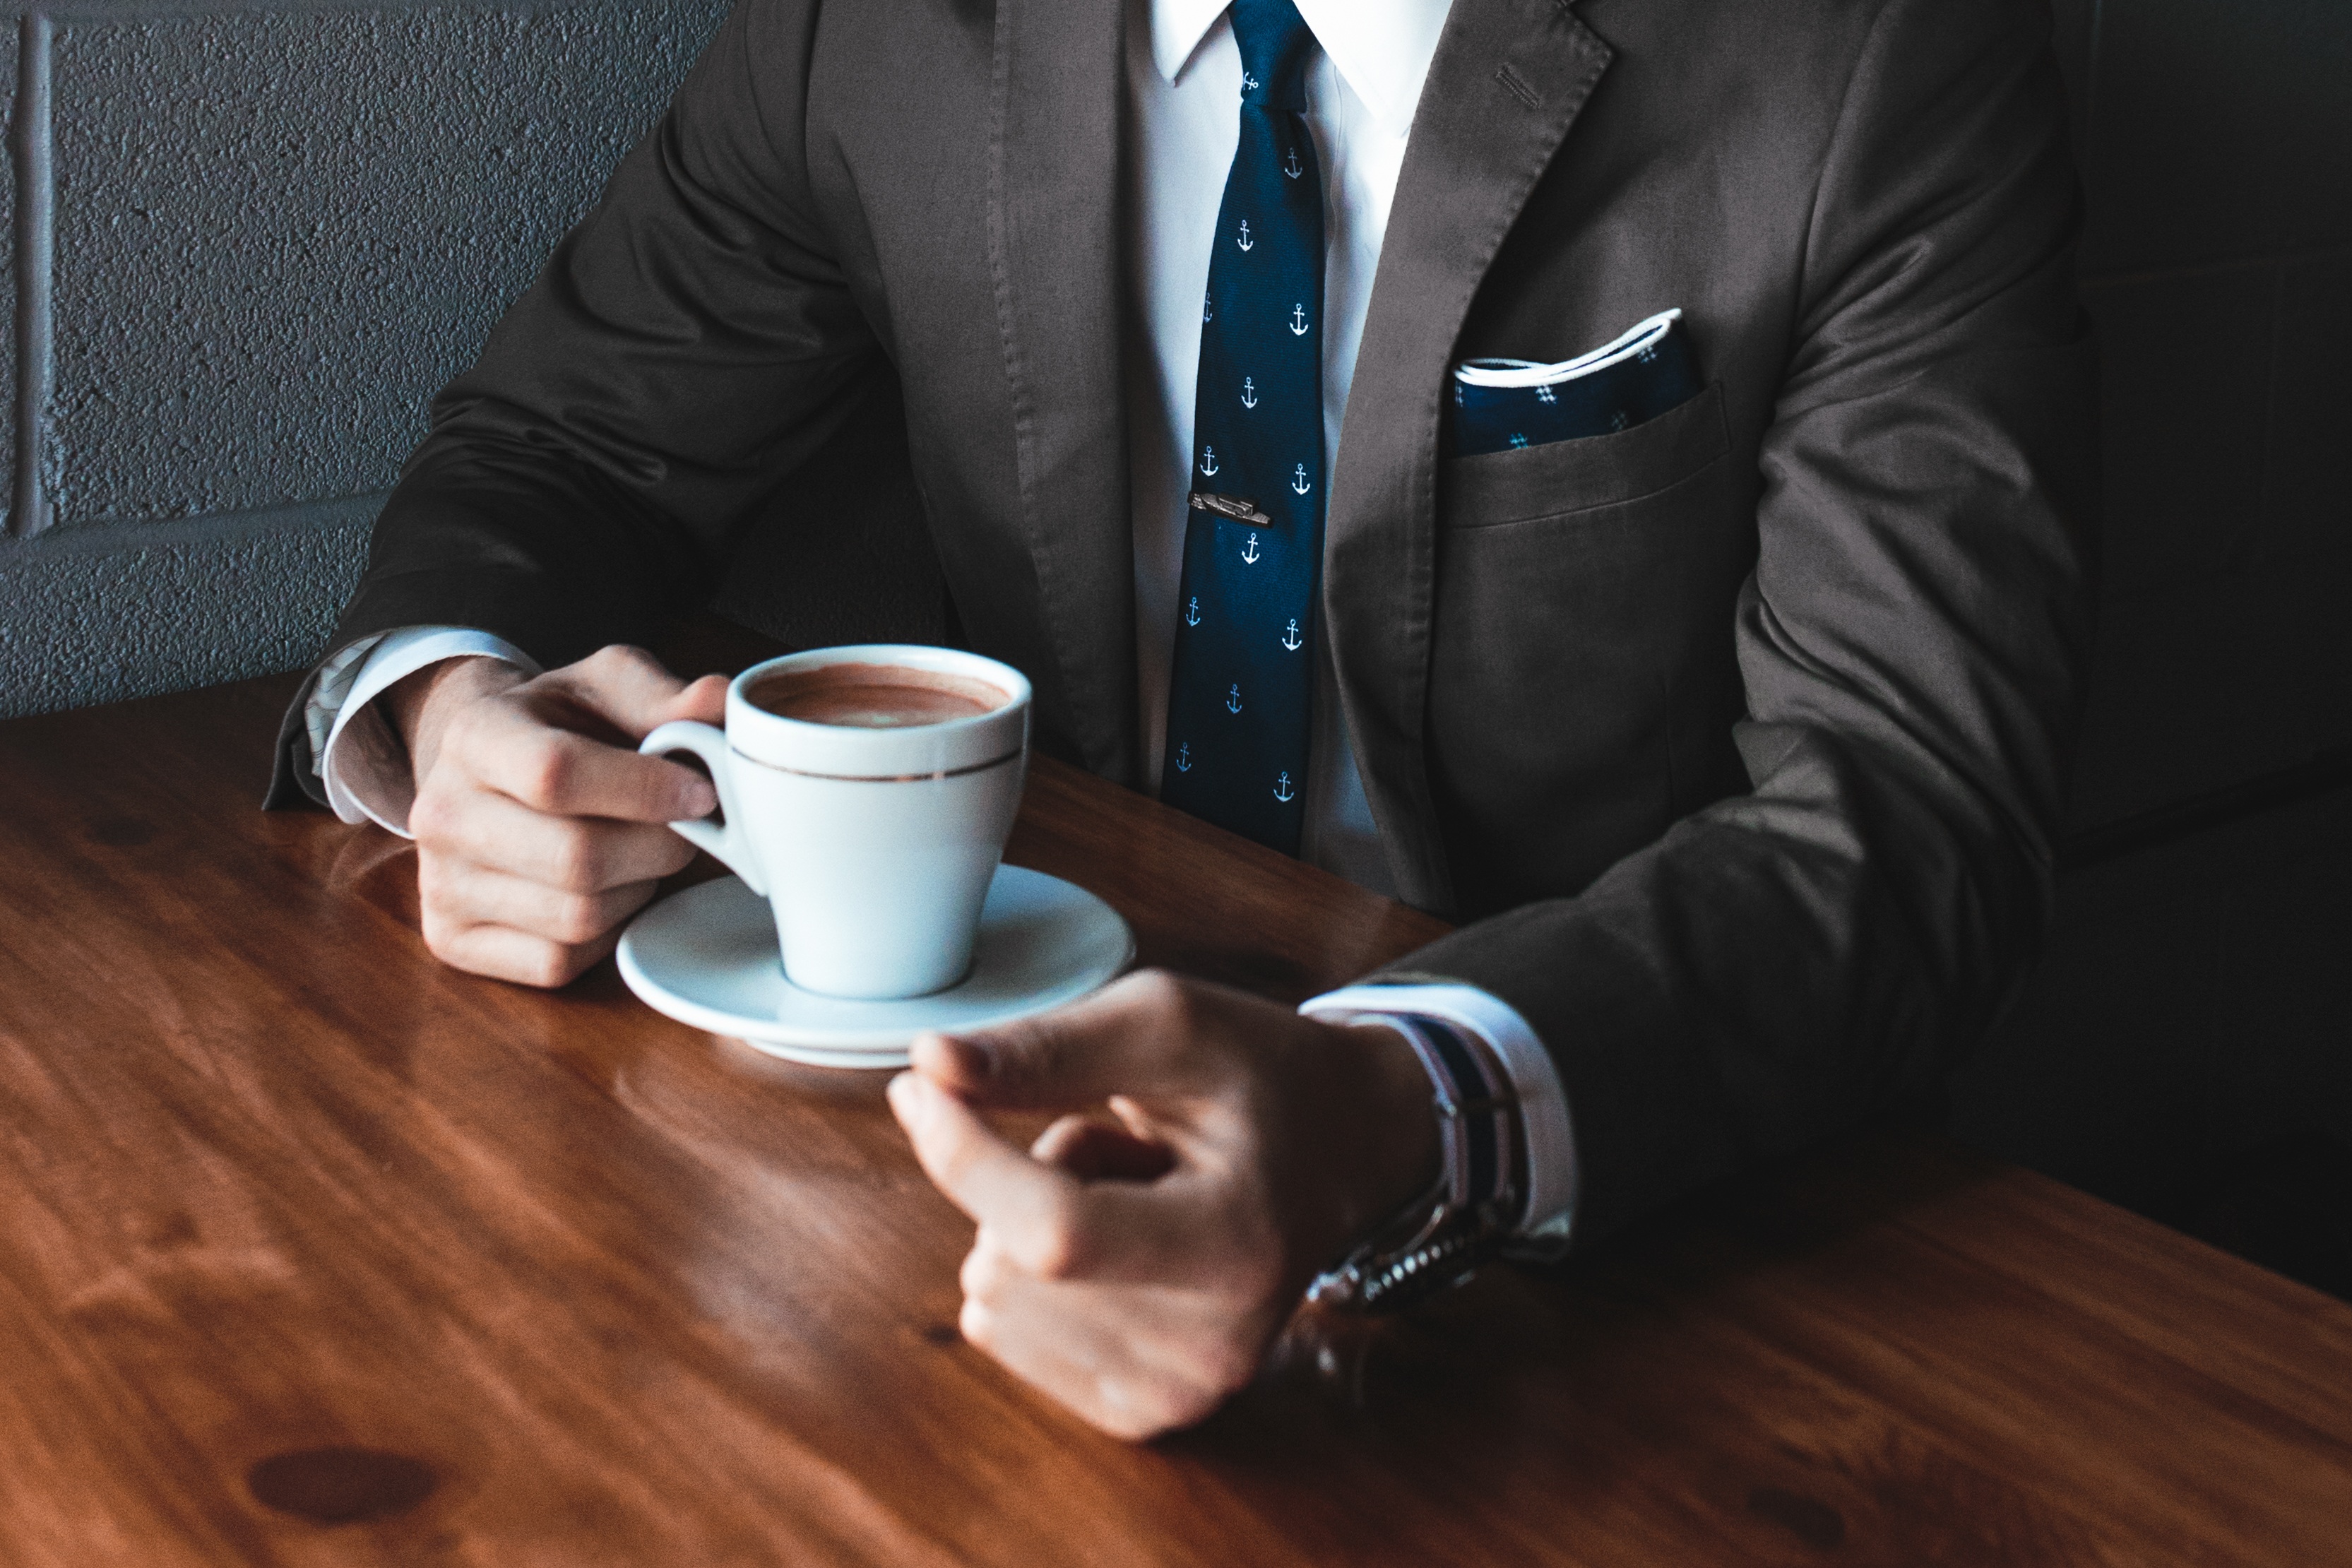
man, table, person, suit, coffee, cup, saucer, drink, mug